North American Phalanx

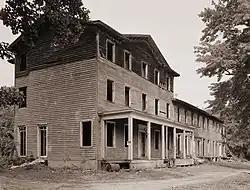
One of two primary residential edifices of the North American Phalanx as it appeared in August 1972, shortly before its destruction by fire

The North American Phalanx was a secular utopian socialist commune located in Colts Neck Township, Monmouth County, New Jersey. The community was the longest-lived of about 30 Fourierist Associations in the United States which emerged during a brief burst of popularity during the decade of the 1840s.